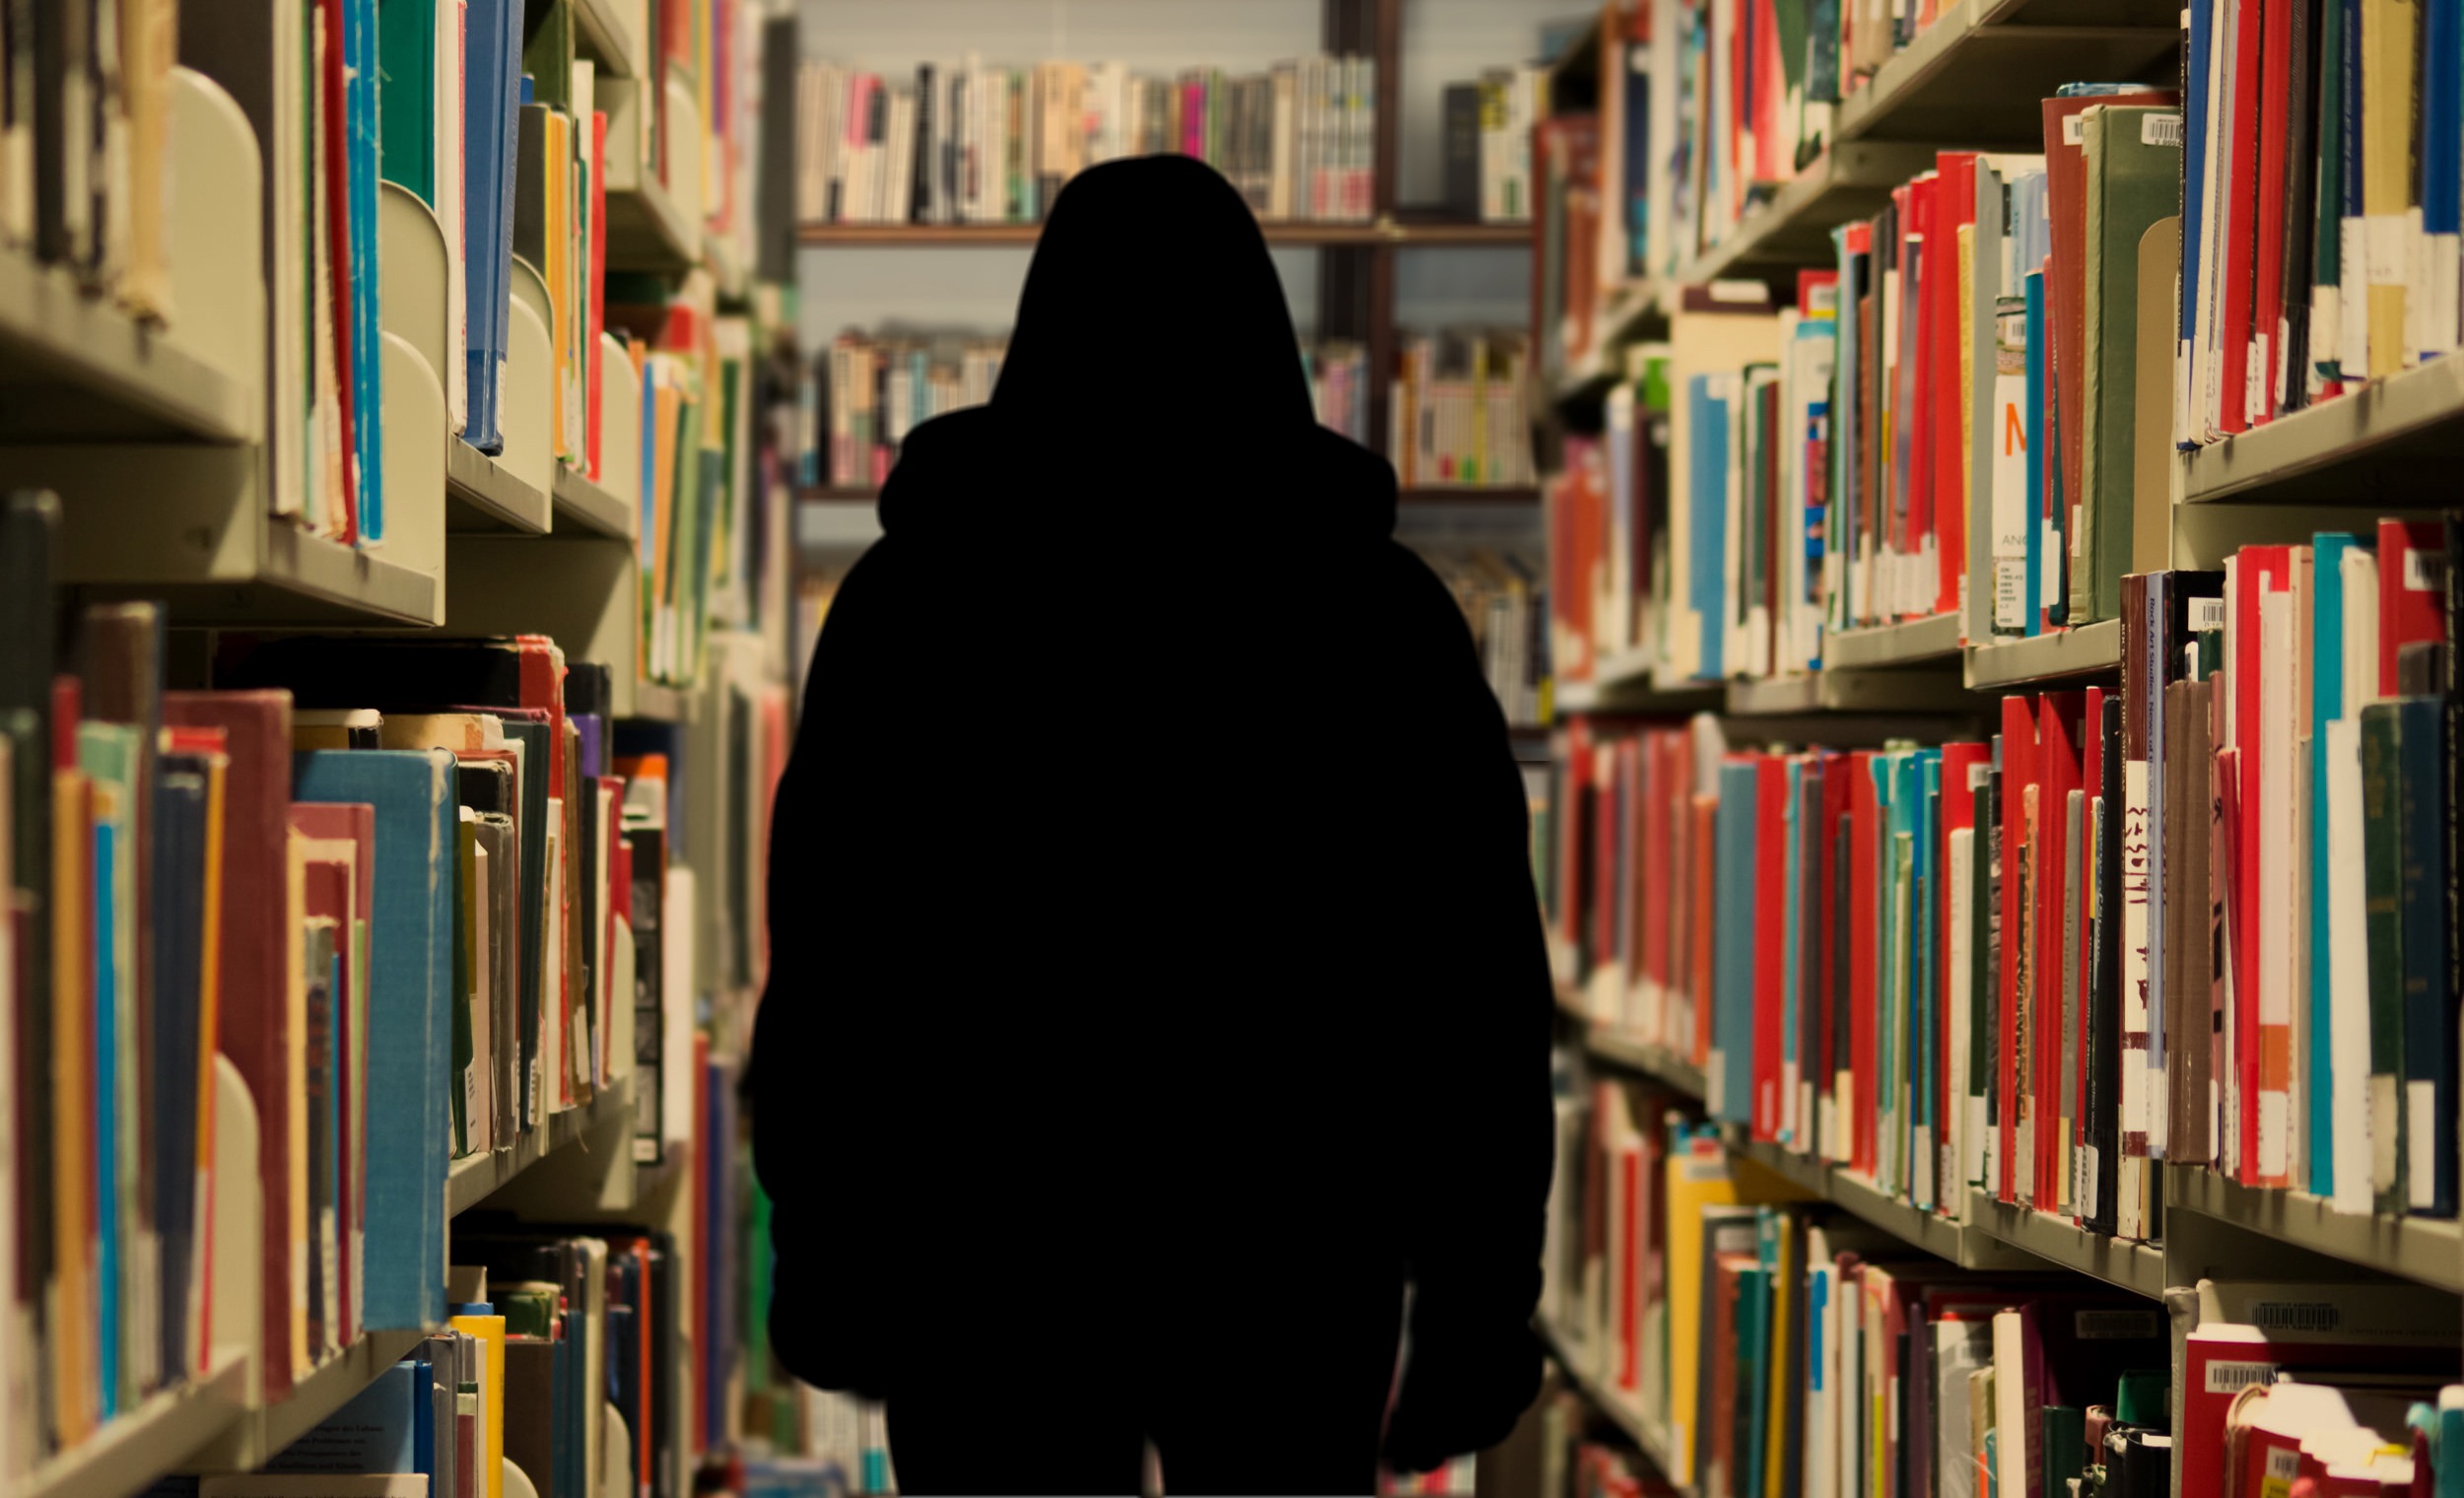
book, novel, person, building, shelf, education, research, bookstore, literature, library, students, university, school, series, know, public library, librarian, bookselling